Shalini Pandey

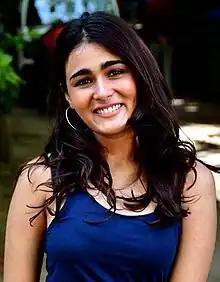
Pandey in 2023

Shalini Pandey (born 23 September 1993) is an Indian actress who works predominantly in Telugu and Hindi films. Pandey made her screen debut in the Telugu film "Arjun Reddy" (2017). She has since appeared in the Tamil film "100% Kadhal" (2019), the Telugu films "Mahanati" (2018) and ""118"" (2019), and the Hindi films "Jayeshbhai Jordaar" (2022) and "Maharaj" (2024).